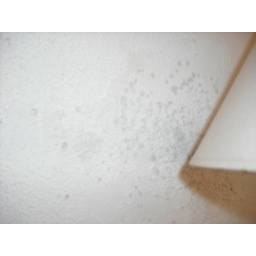
mould on kitchen wall beside lamp